Cohen House, London

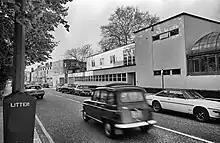
Cohen House

Cohen House is a private house on Old Church Street in Chelsea, London. It was designed and built in 1935–1936 by the architects Erich Mendelsohn and Serge Chermayeff, with Birkin Haward, for the Cohen family.